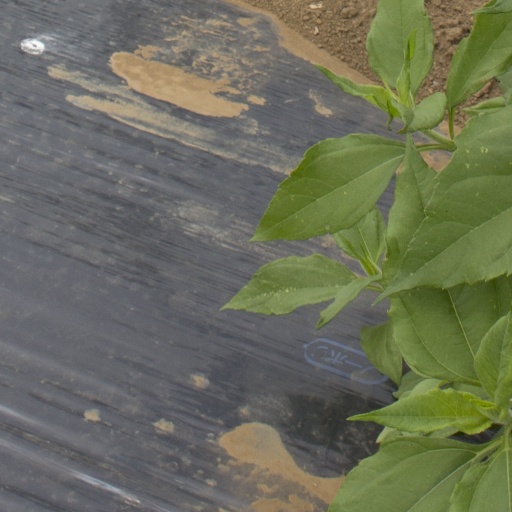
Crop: Jerusalem artichoke